WR 20a

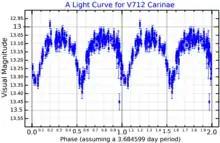
A visual band light curve for WR 20a (V712 Carinae), adapted from Kochanek "et al." (2017)

Every 3.6 days the two stars in this system revolve around each other. Although the stars are in a very tight orbit, both stars in the system are detached. In 2004, Alceste Z. Bonanos "et al." announced their discovery that the two stars eclipse each other on each orbit, producing a drop in brightness of about 0.4 magnitudes. The brightness is also continuously variable outside the eclipses due to the distorted shapes of the two stars. The primary and secondary minima are almost the same depth since the size and temperature of each star is almost identical.